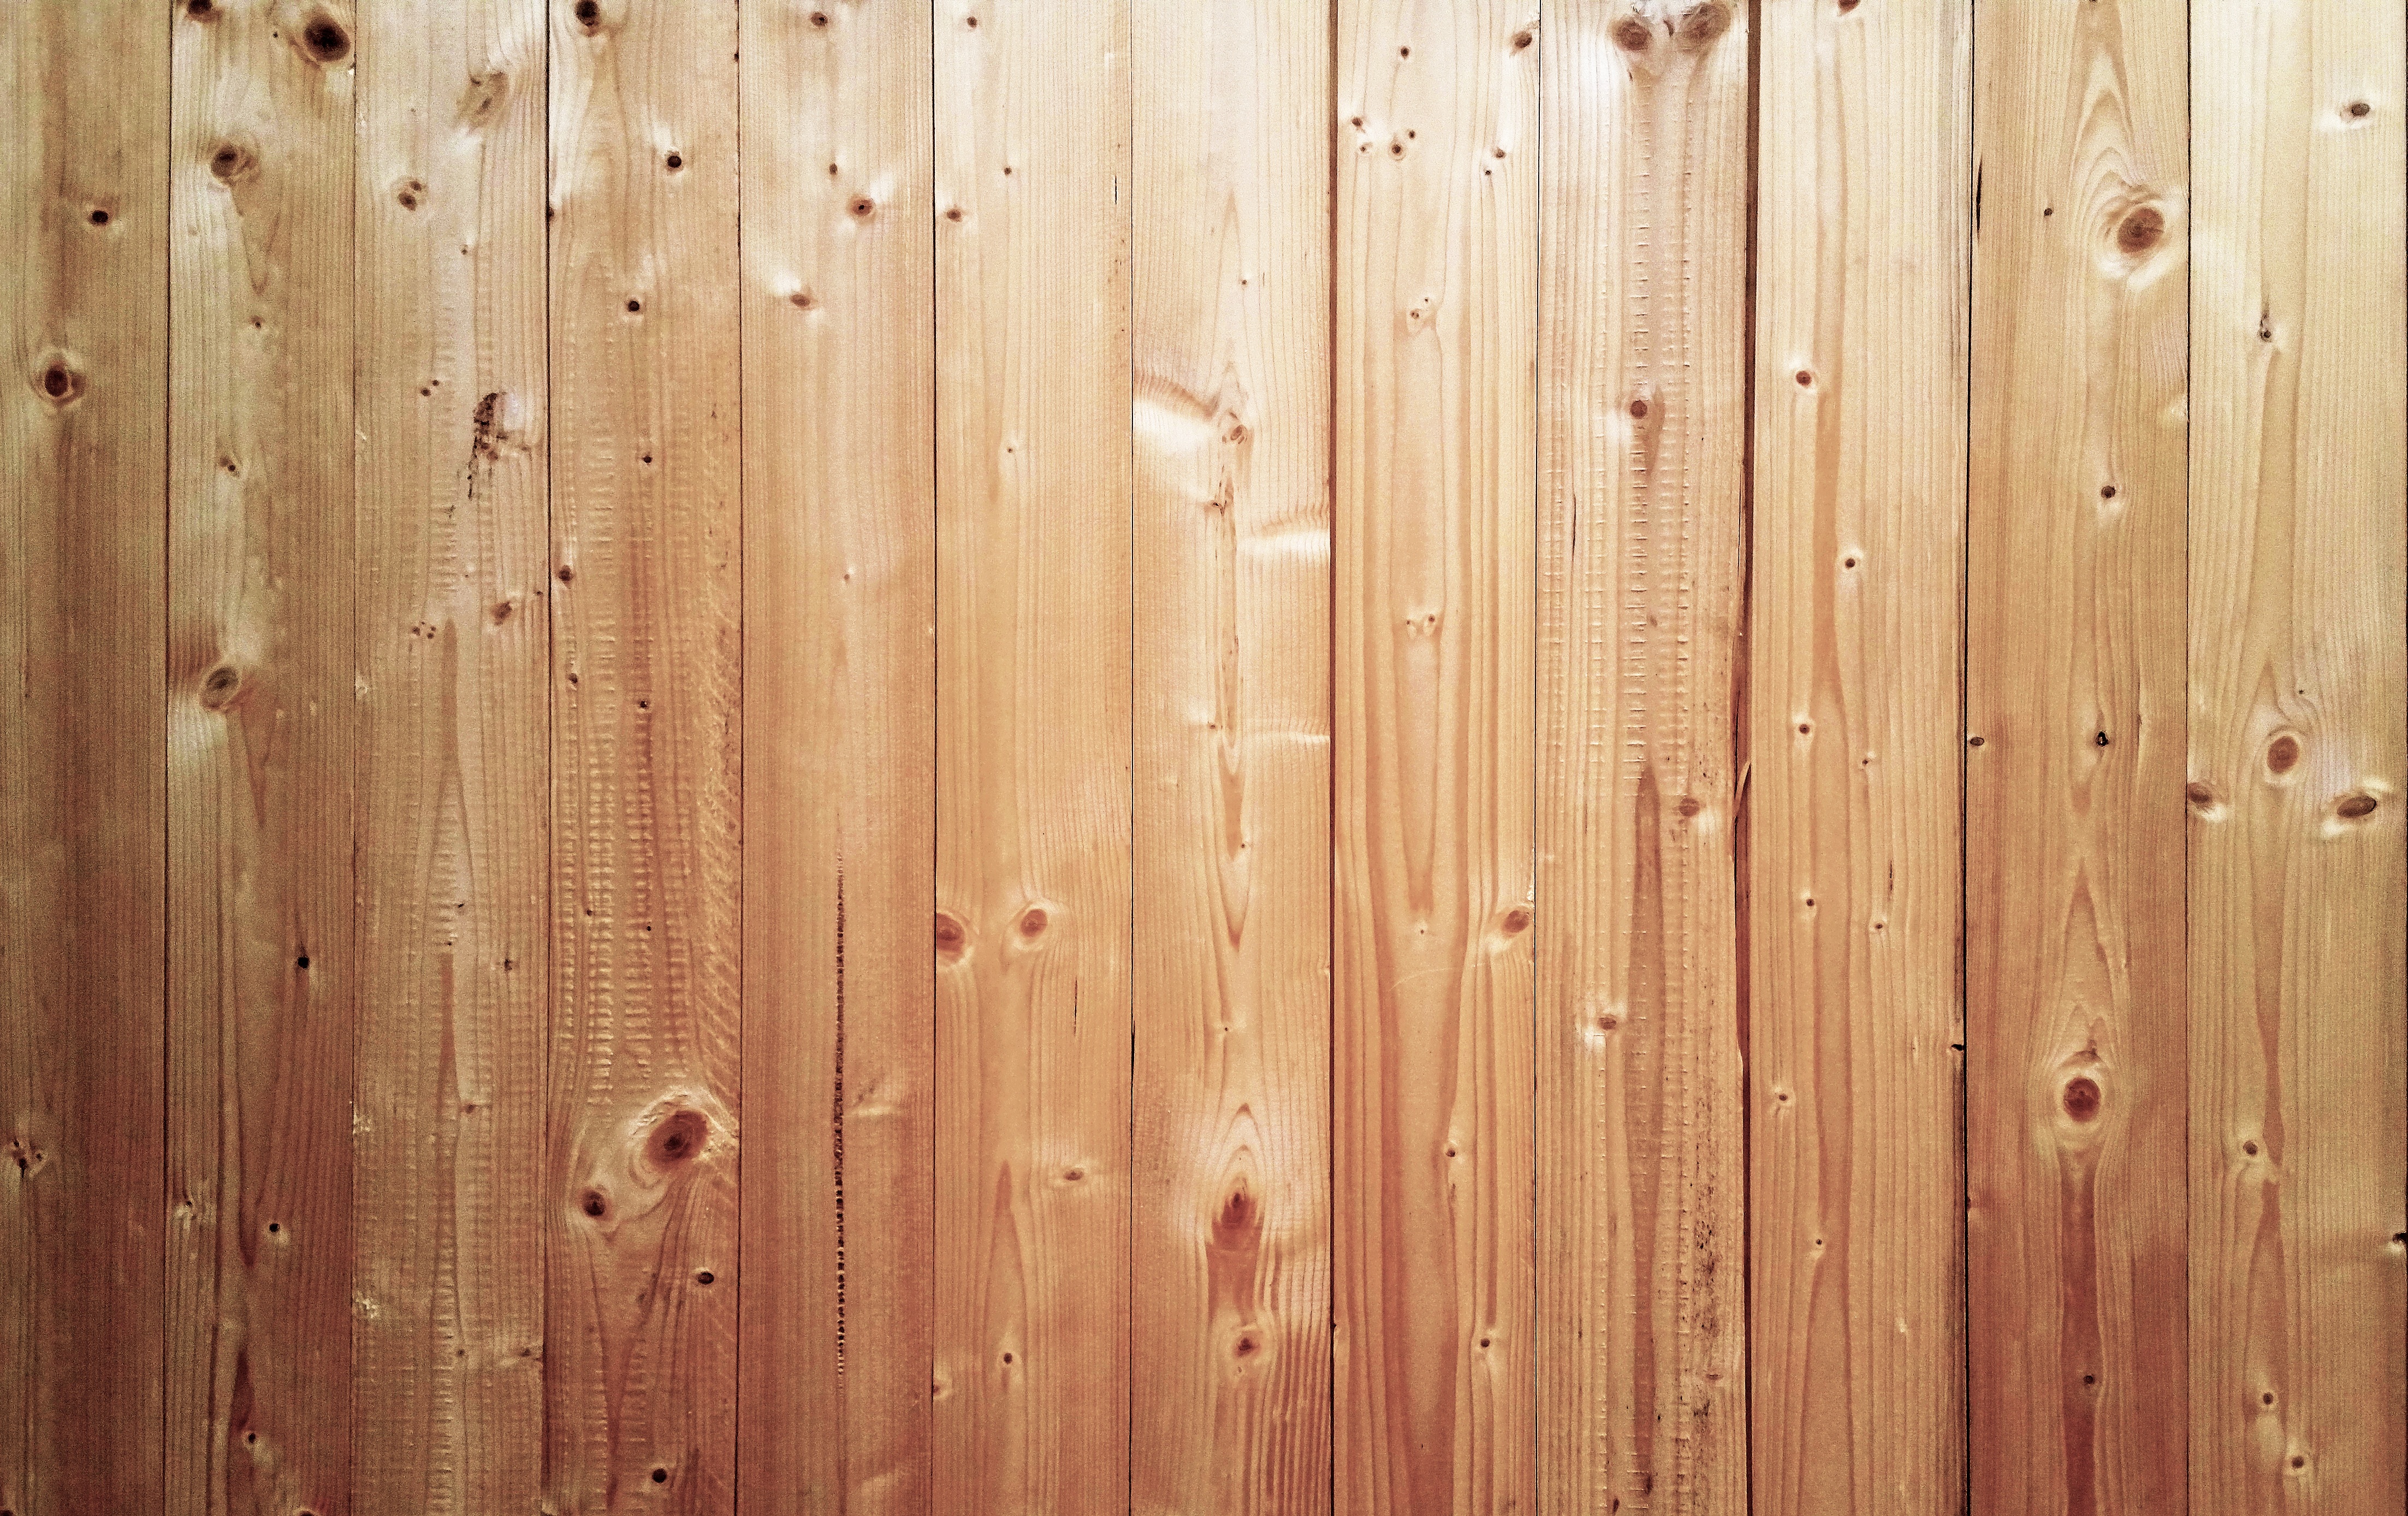
table, fence, structure, wood, texture, plank, floor, wall, door, background, hardwood, boards, wooden board, flooring, wood flooring, wooden slat, laminate flooring, wood stain